Mattias Klum

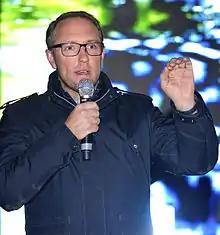
Klum in 2014

Mattias Klum (born 10 February 1968 in Uppsala) is a Swedish freelance photographer and film producer in natural history and cultural subjects. He is the son of Swedish academic educator Arne Klum (1925-2016) and Ingegärd Klum, née Stefanson. Klum has worked full-time as a freelance photographer since 1986, and as a cinematographer and director on numerous film and television projects since 1994. Klum describes and portrays animals, plants, and natural and cultural settings in the form of articles, books, films, lectures and exhibitions.